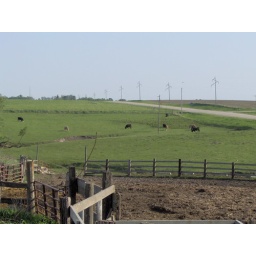
A view of our road pasture with the cows and calves sprinkled over it.